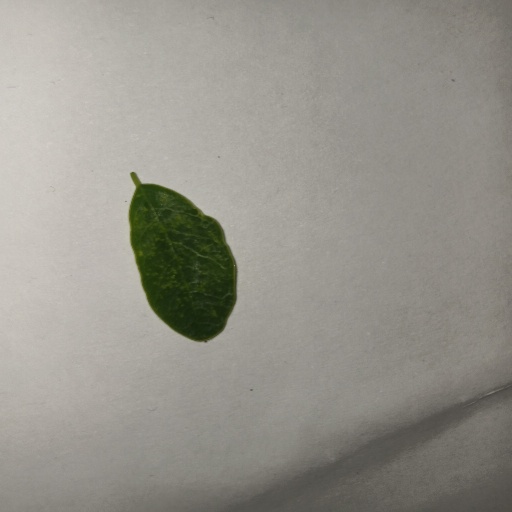
Species: Sojina
Leaf condition: Healthy Leaf